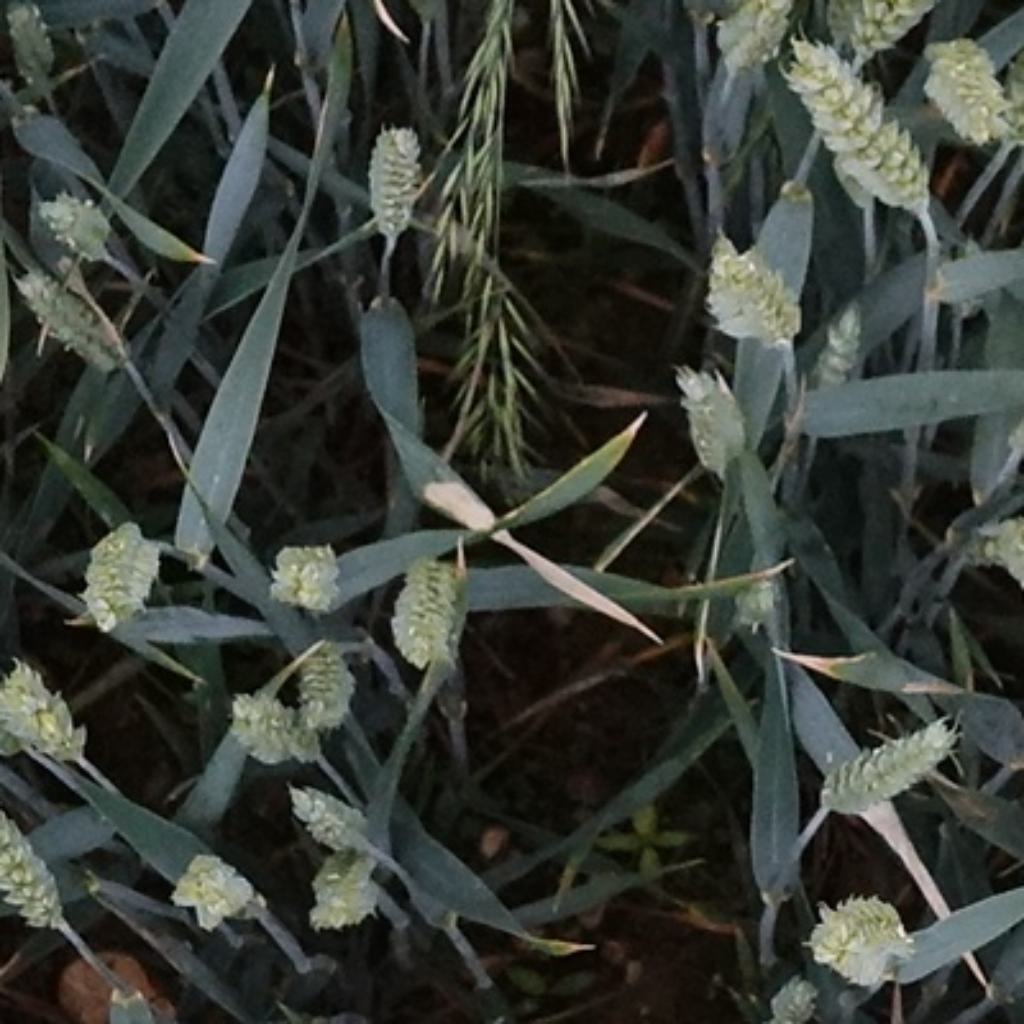
Country: France
Location: Toulouse
Wheat development stage: Filling - Ripening